Lennox Hotel

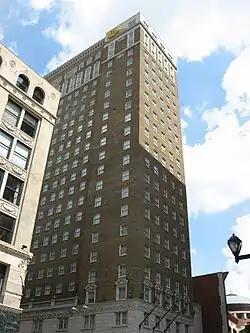
Renaissance St. Louis Suites Hotel, 2013

The Courtyard St. Louis Downtown/Convention Center is a historic hotel in downtown St. Louis, Missouri.